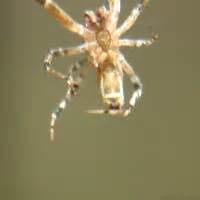
Label: ragno